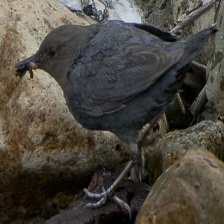
Species: AMERICAN DIPPER
Scientific name: CINCLUS MEXICANUS